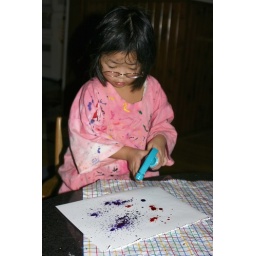
Put liquid watercolor in a spray bottle and she's spraying it onto a piece of watercolor paper to make a picture.